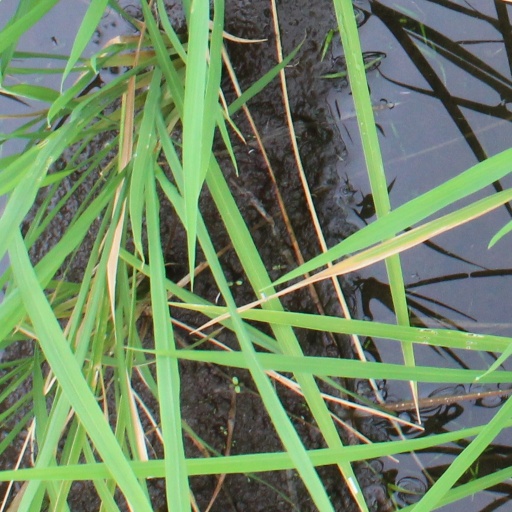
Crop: rice